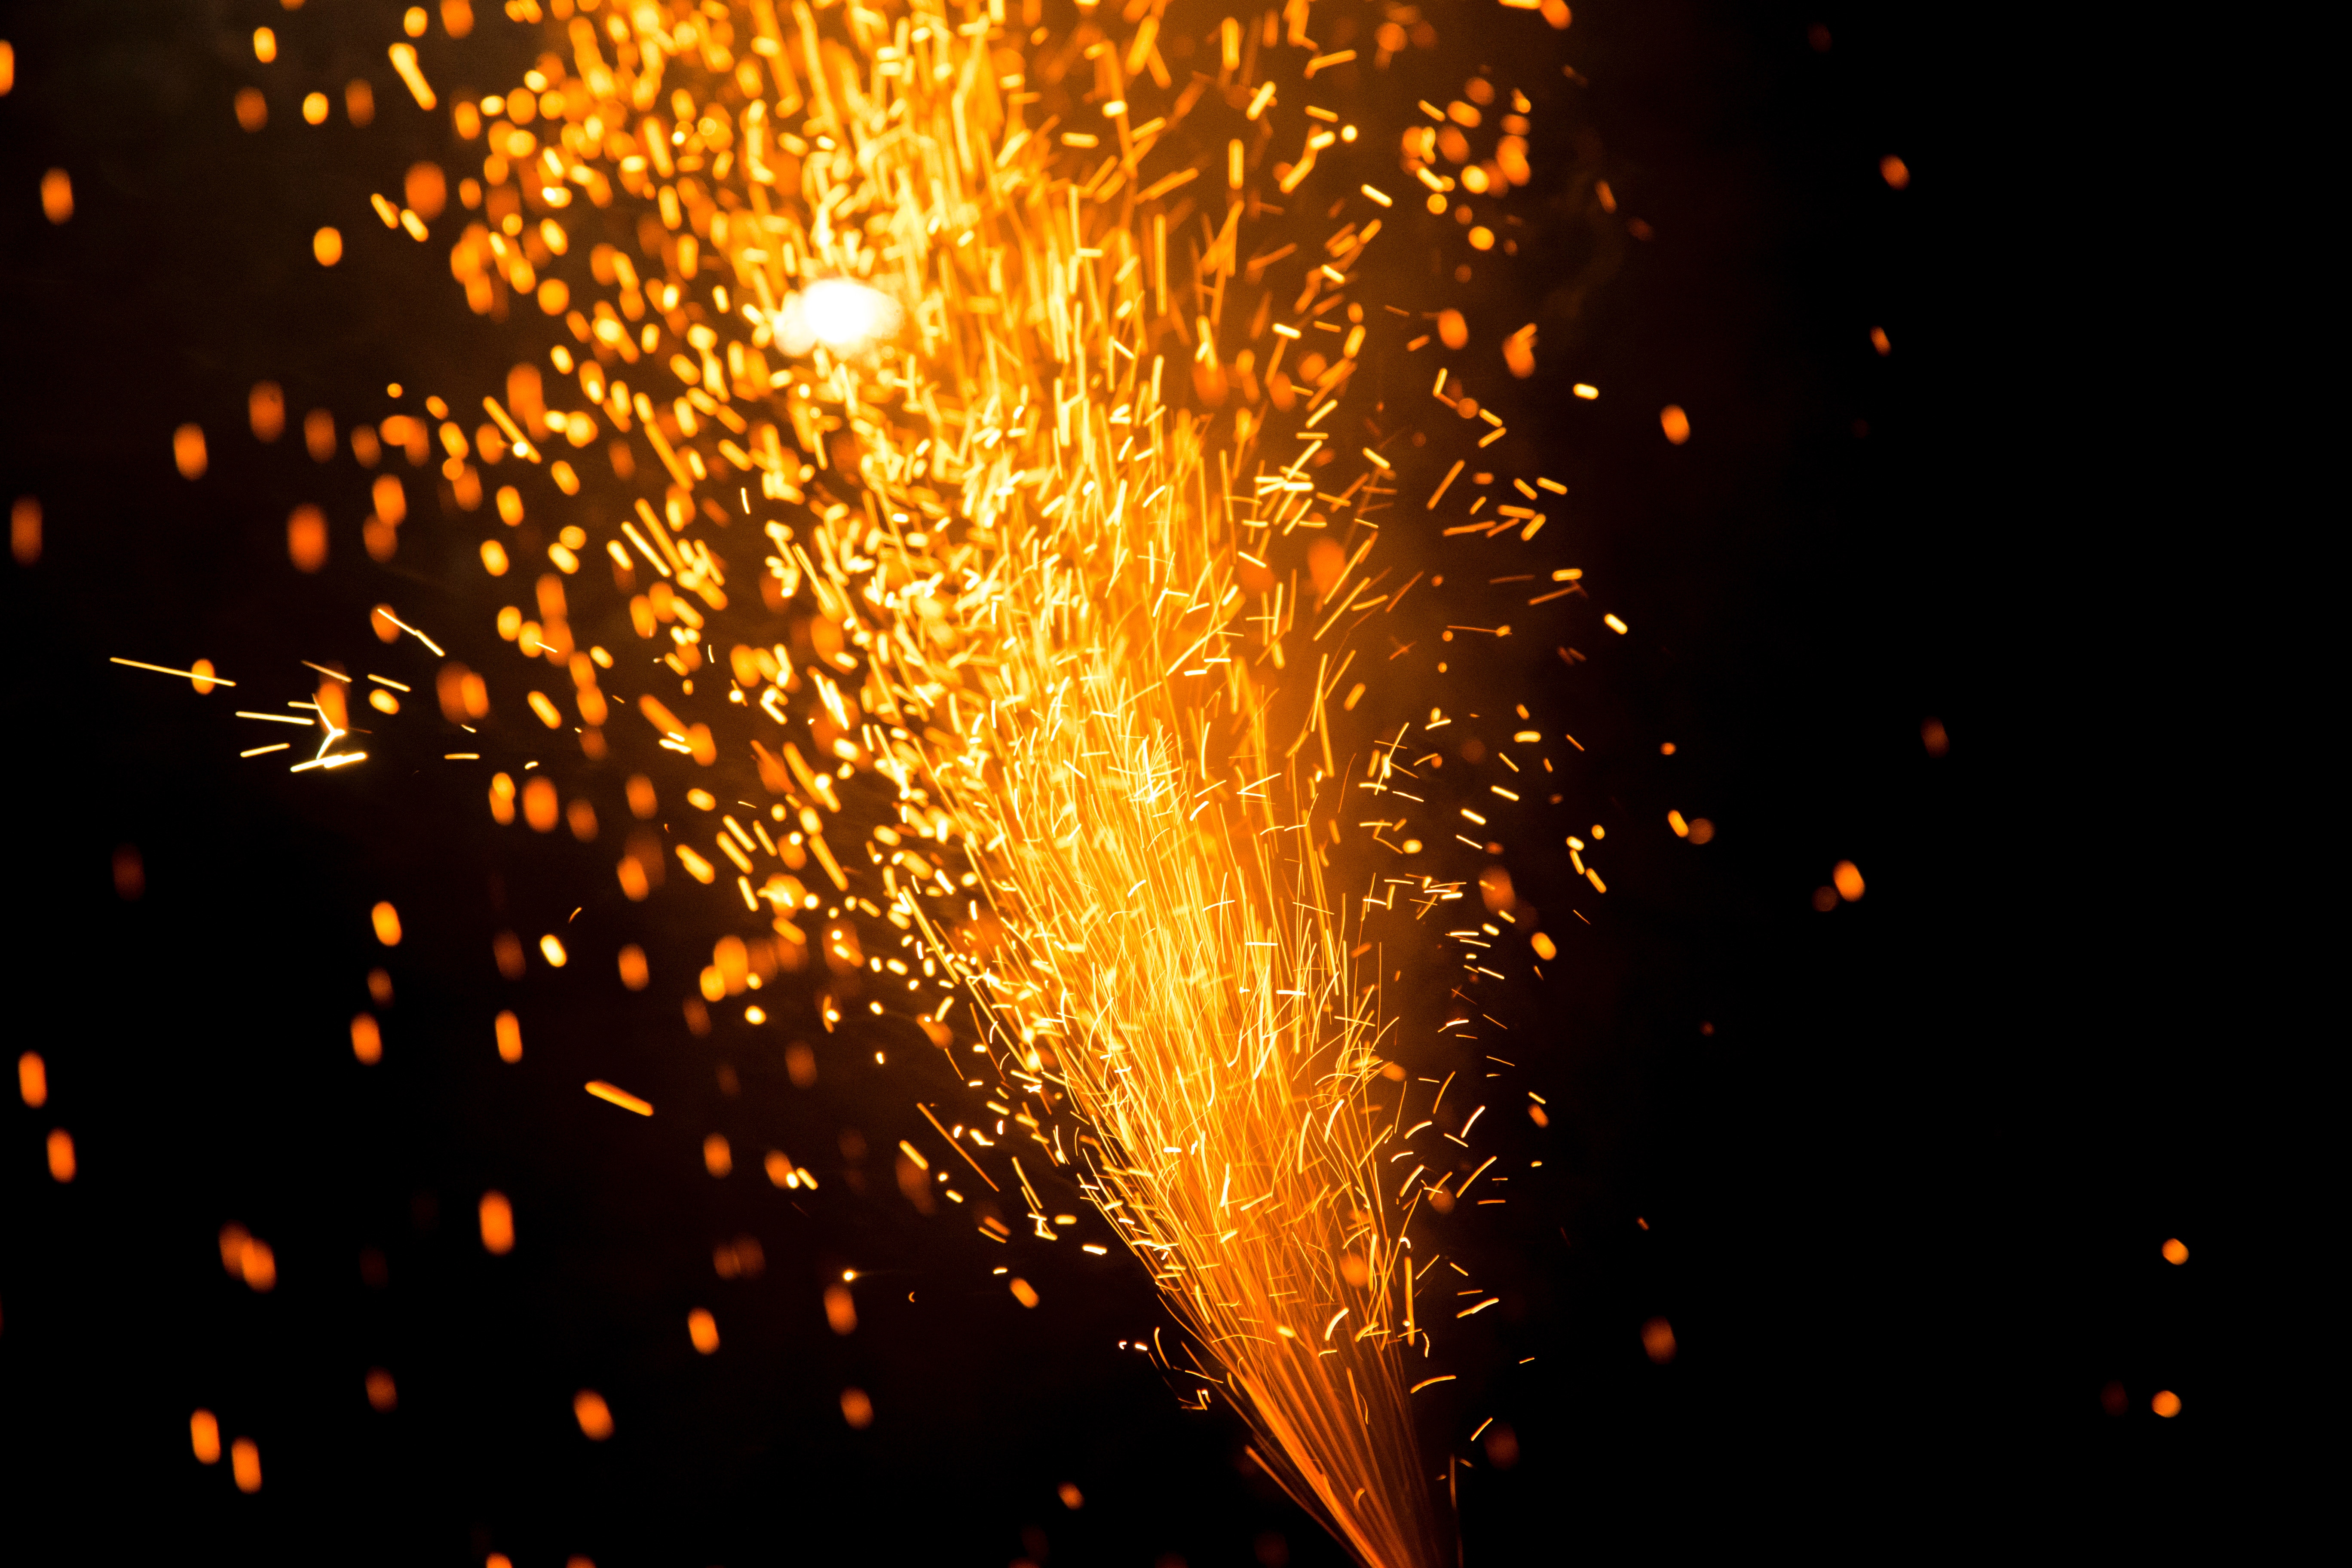
sky, night, sparkler, darkness, fireworks, fete, event, diwali, new year's eve, atmosphere of earth, computer wallpaper, public event, explosive material